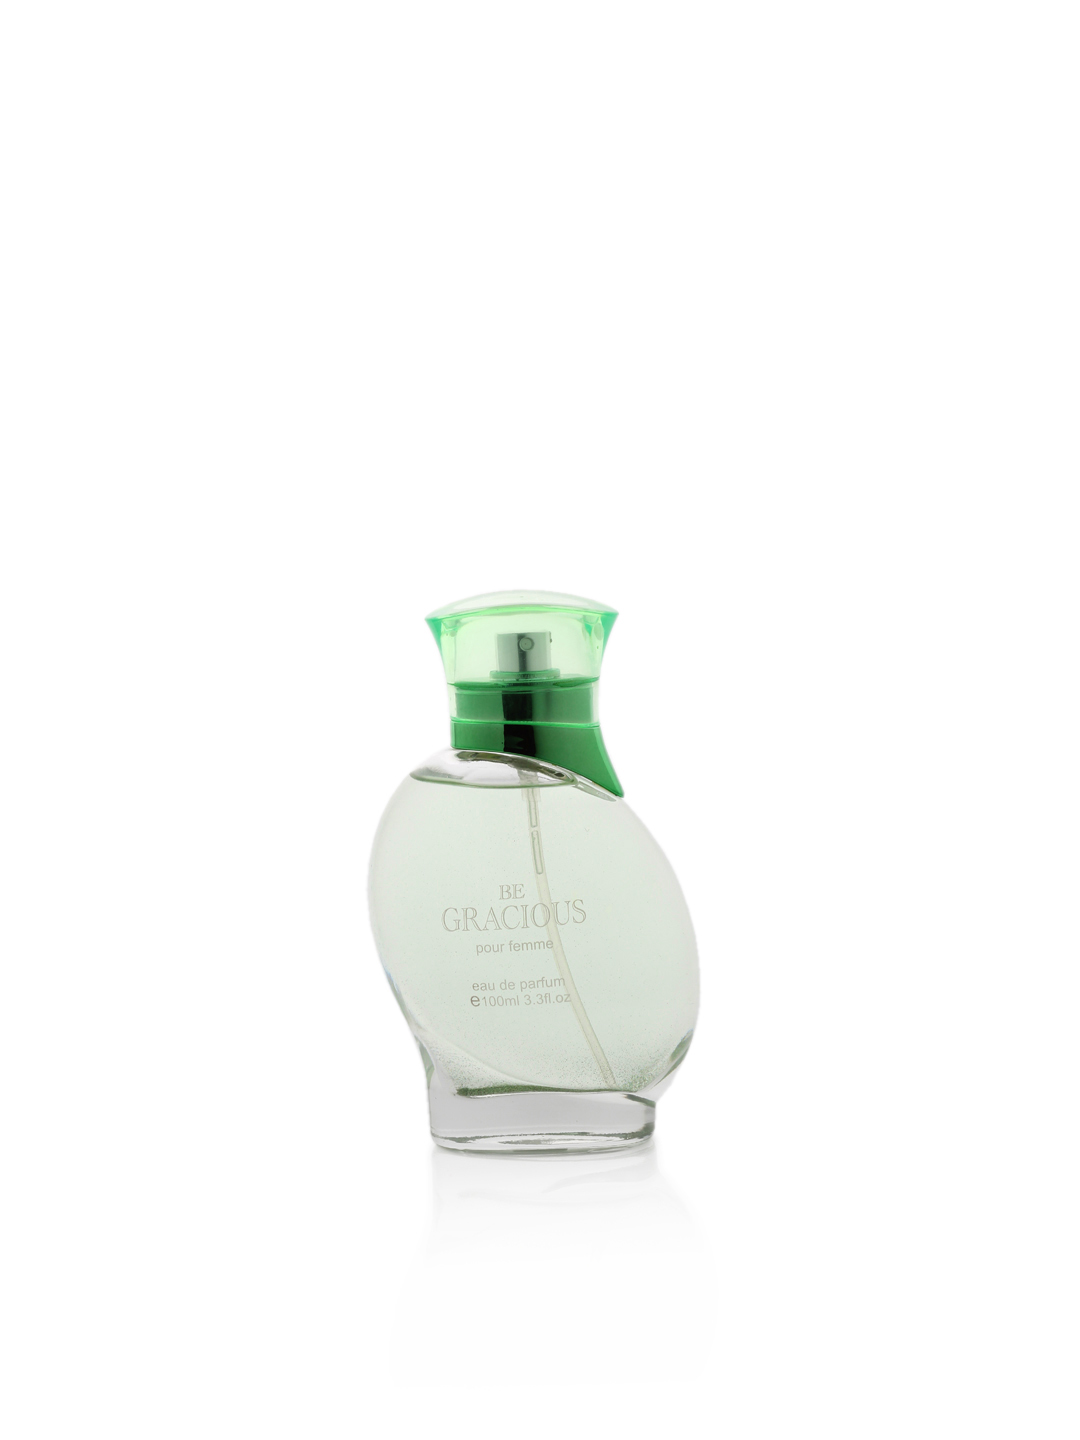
Jacques M Women Perfume
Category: Personal Care / Fragrance / Perfume and Body Mist
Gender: Women
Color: White
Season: Spring 2017
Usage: Casual